Eleanor M. Fox

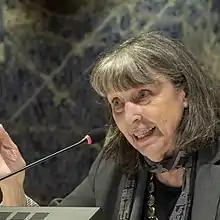
Professor Eleanor Fox, July 2019

Eleanor M. Fox (born 1936) is an American legal scholar and professor emerita at New York University School of Law, known for her work on antitrust and economic development and the special needs of developing countries for economic law attuned to the nations' contexts. She is also a scholar on antitrust and competition law globally, including US antitrust, European Union competition law, the competition law of South Africa, the emerging competition law for continental Africa, globalization, the interface of trade law and competition law, and the connection between markets, inequalities, and poverty. Fox is the Walter J. Derenberg Professor of Trade Regulation Emerita at the New York University School of Law.